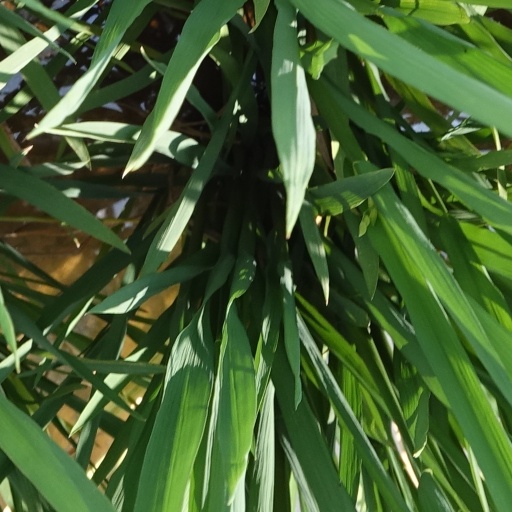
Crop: rice